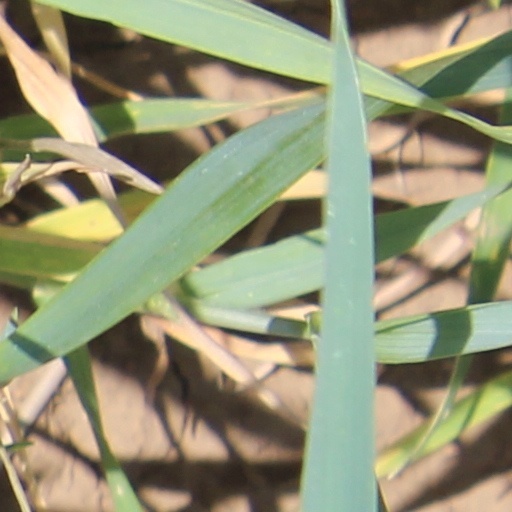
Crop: wheat